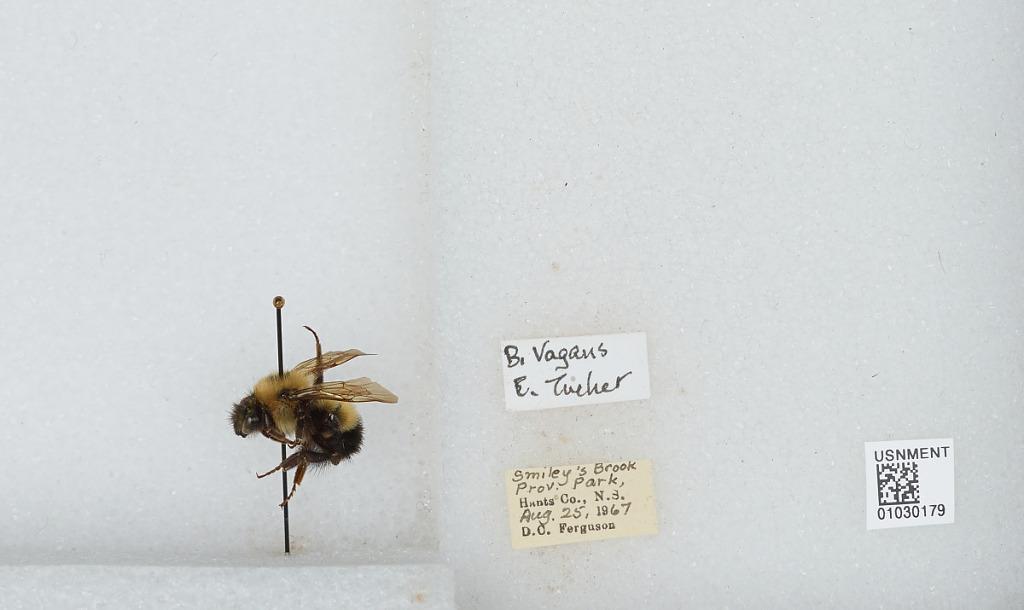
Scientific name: Bombus (Pyrobombus) vagans vagans Smith
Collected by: D. Ferguson
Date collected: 1967-8-25
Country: Canada
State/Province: Nova Scotia
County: Hants
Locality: Smileys Brook Provincial Park
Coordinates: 45.012, -63.9685